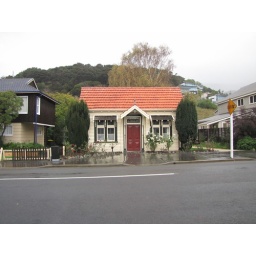
We were amused at the number of tiny houses and buildings in the town. This was the tiny library for the town